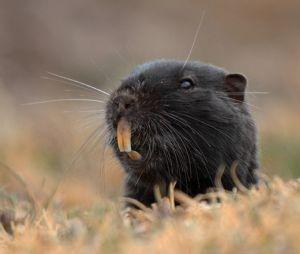
Spalacopus est un genre de mammifères rongeurs de la famille des Octodontidae.